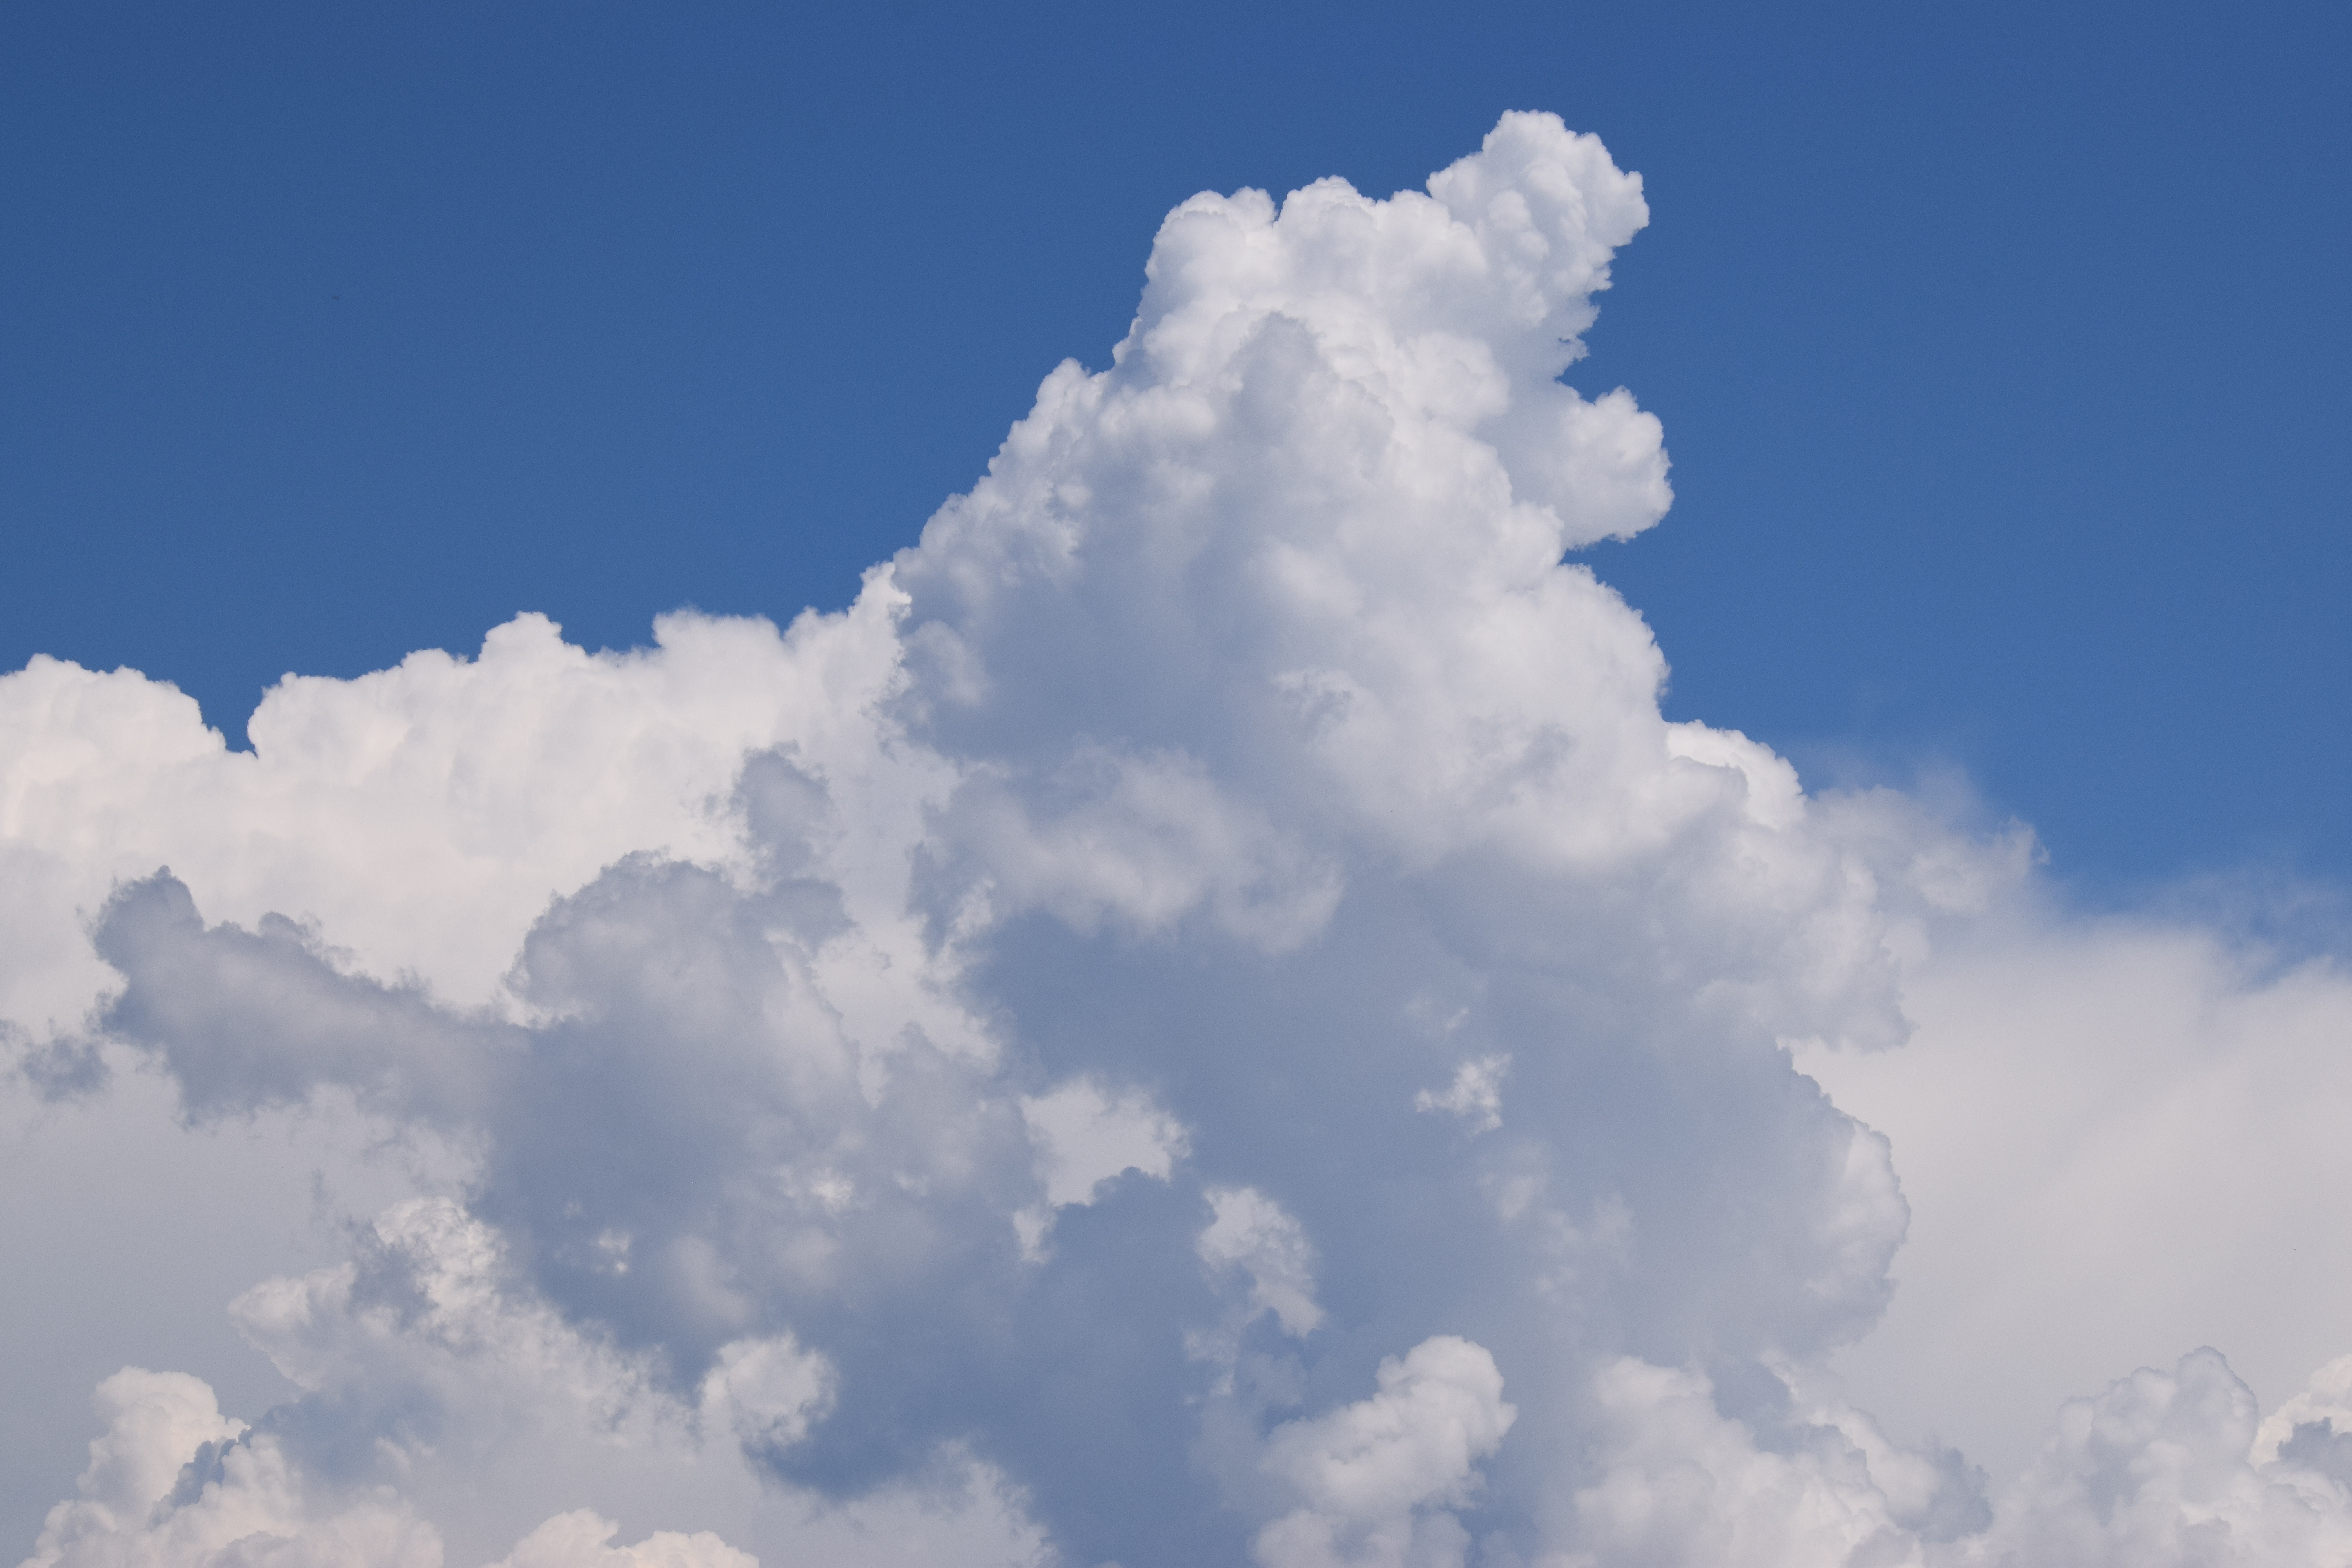
cloud, sky, white, sunlight, atmosphere, daytime, cumulus, calm, blue, clouds, puffy, phenomenon, meteorological phenomenon, atmosphere of earth, computer wallpaper